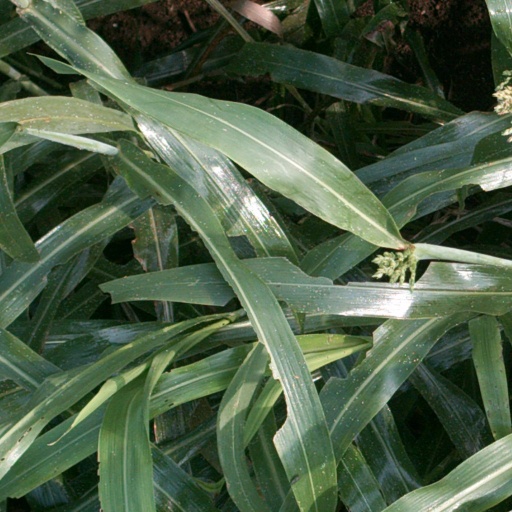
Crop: sorghum